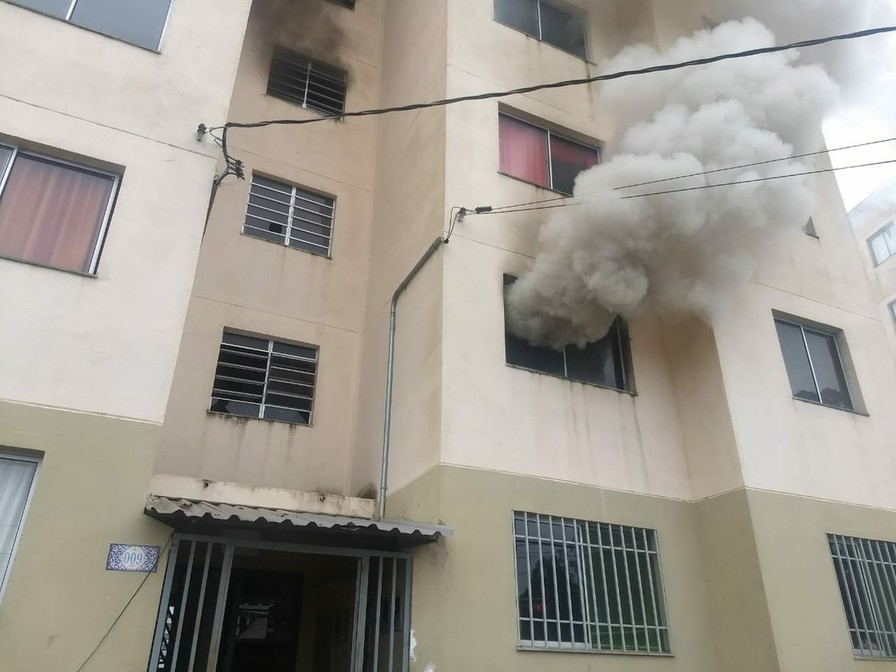
Fire: no
Smoke: yes